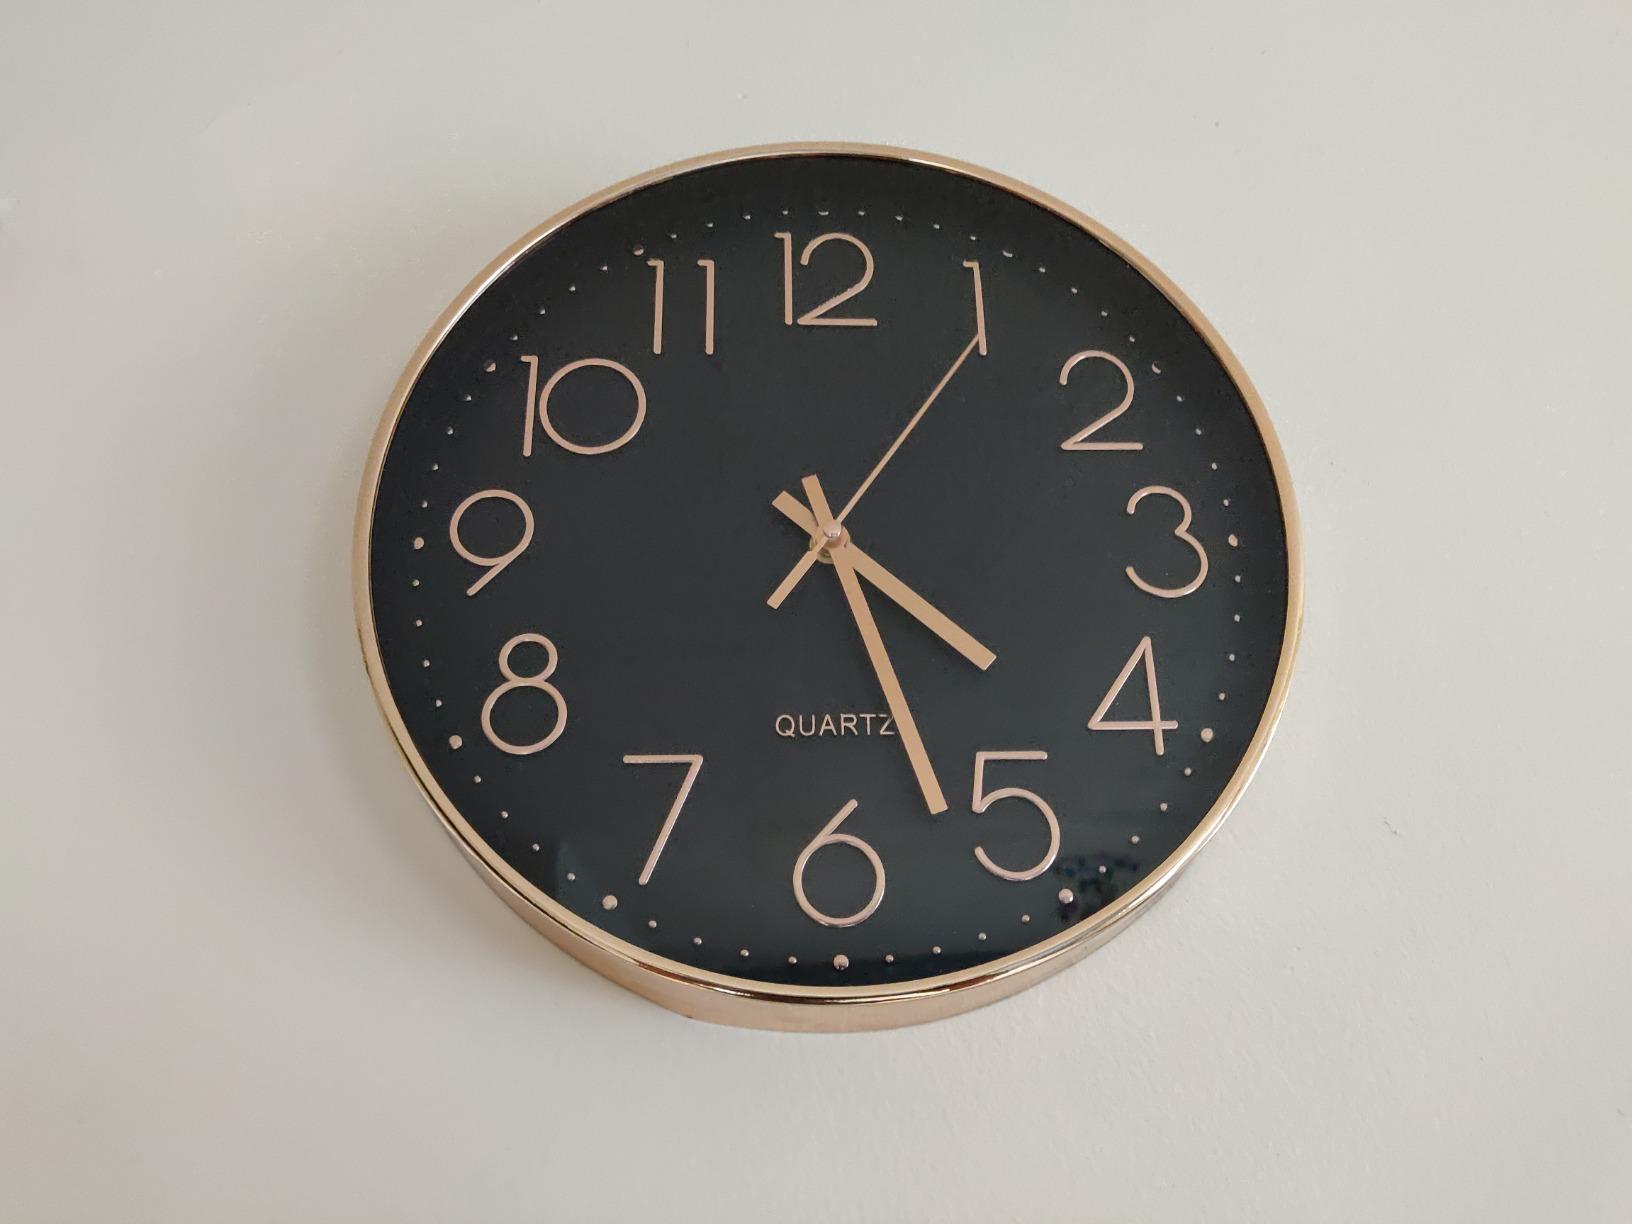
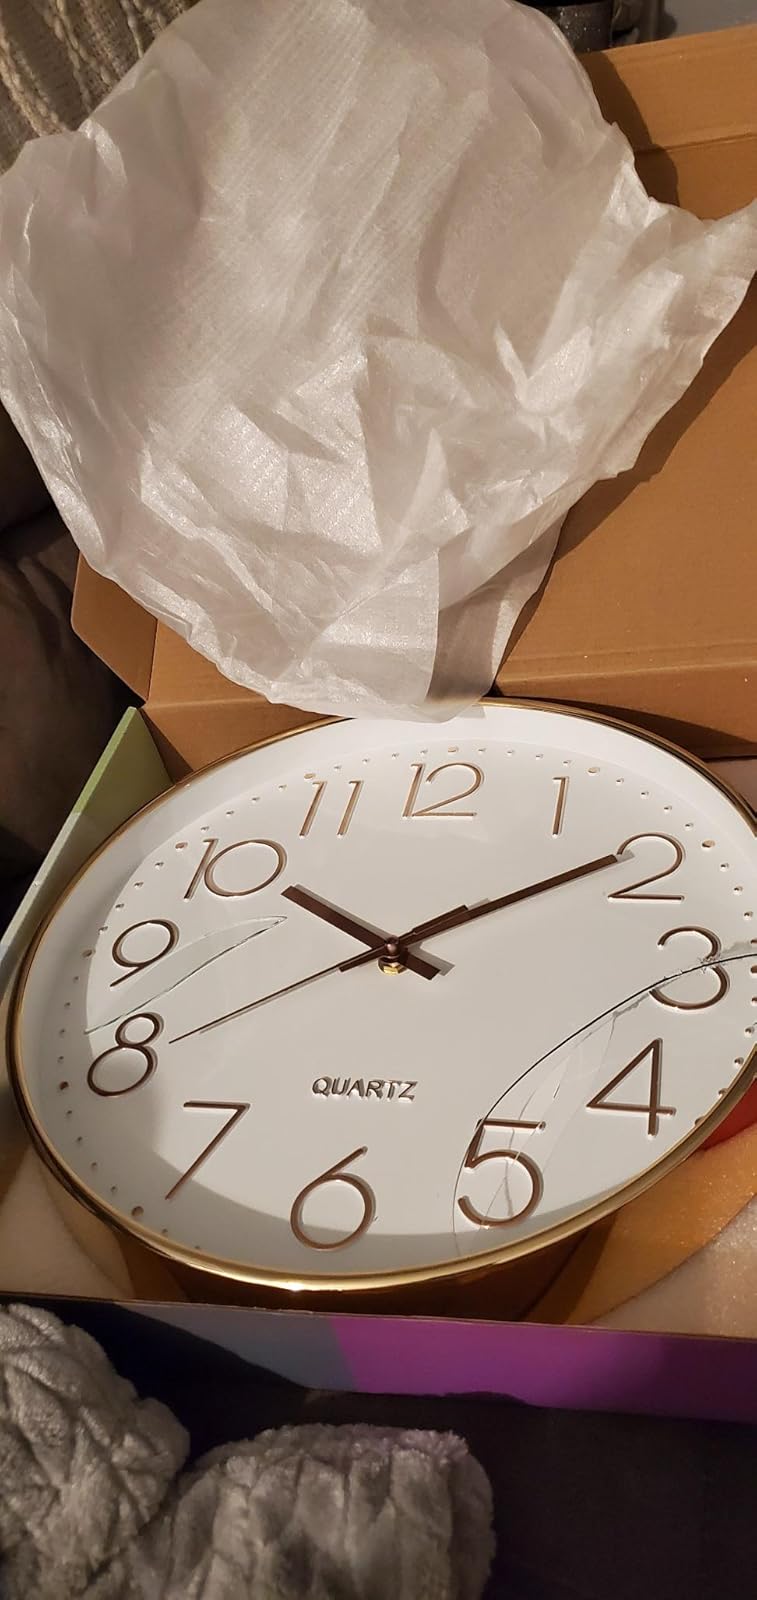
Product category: clock
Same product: no